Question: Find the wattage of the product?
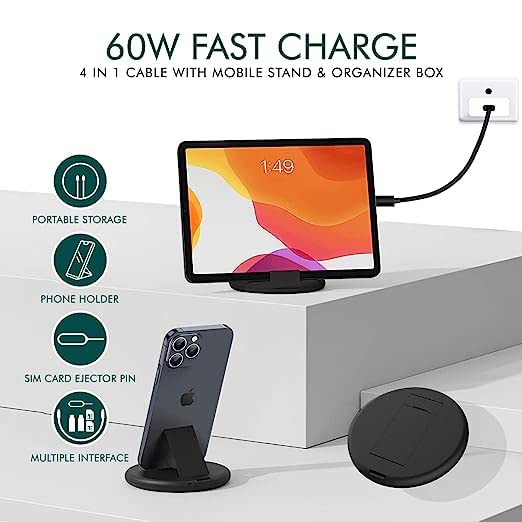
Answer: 60.0 watt